Council of the People's Deputies

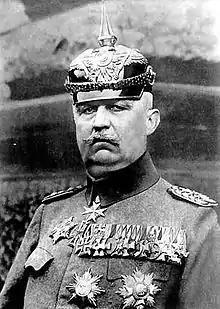
Erich Ludendorff in 1918. He made the initial decision to have the democratic parties in the Empire take the blame for the lost war.

At the end of September 1918 when the German Army was facing inevitable defeat in World War I, the Supreme Army Command (OHL) under Generals Paul von Hindenburg and Erich Ludendorff called on the government to offer a ceasefire to the Entente powers and to amend the German constitution so that the Empire would become a parliamentary monarchy. They hoped that by doing so, Germany's opponents would grant more favourable terms and that they could save the Army and its "honour" by shifting responsibility for the lost war to democratic politicians.